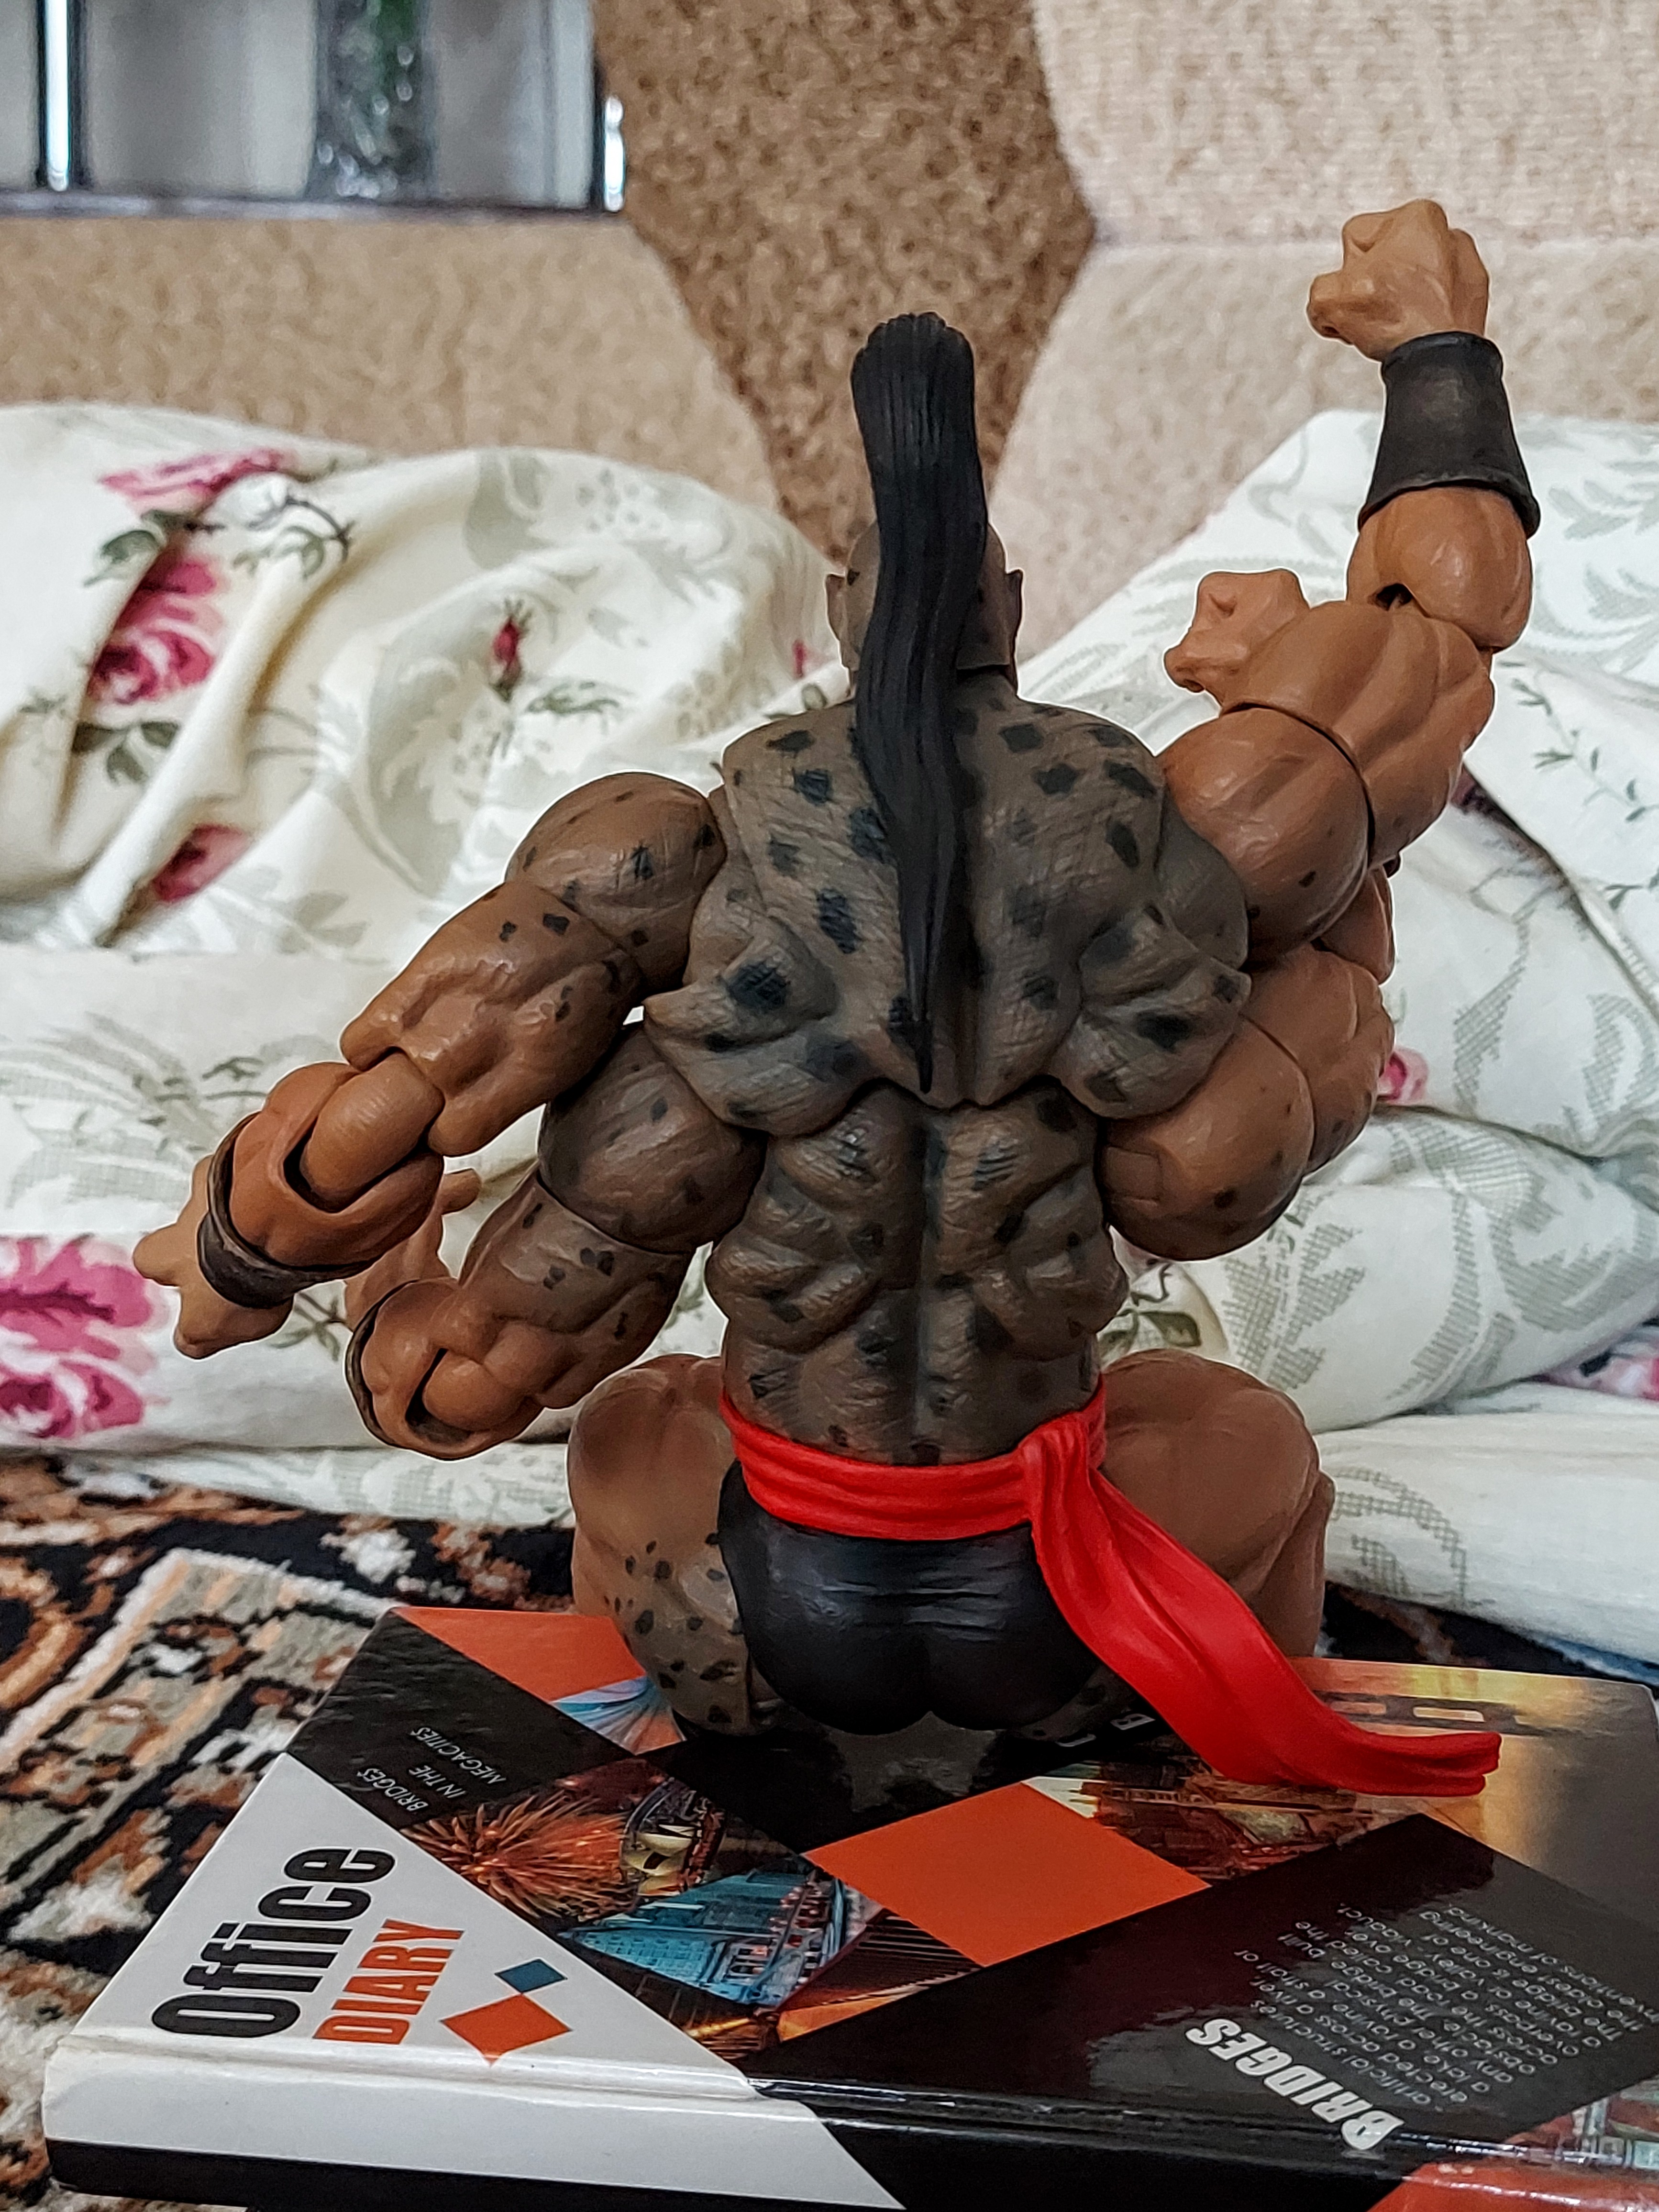
Shokan, storm, collectibles, warrior, fighter, action, figure, gesture, finger, artist, art, automotive design, publication, recreation, event, illustration, carmine, fictional character, games, visual arts, thumb, flesh, fiction, human leg, t shirt, comics, personal protective equipment, costume, service, job, fashion accessory, animation